Dark Planet: Battle for Natrolis

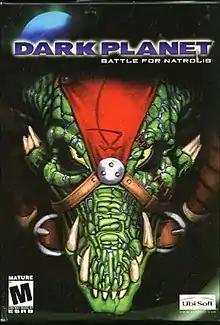

Dark Planet: Battle for Natrolis is a real-time strategy video game developed by Creative Edge Software and published by Ubi Soft for Microsoft Windows in 2002.